Marycrest College Historic District

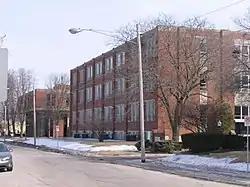

Marycrest College Historic District is located on a bluff overlooking the West End of Davenport, Iowa, United States. The district encompasses the campus of Marycrest College, which was a small, private collegiate institution. The school became Teikyo Marycrest University and finally Marycrest International University after affiliating with a Japanese educational consortium during the 1990s. The school closed in 2002 because of financial shortcomings. The campus has been listed on the Davenport Register of Historic Properties and on the National Register of Historic Places since 2004. At the time of its nomination, the historic district consisted of 13 resources, including six contributing buildings and five non-contributing buildings. Two of the buildings were already individually listed on the National Register.